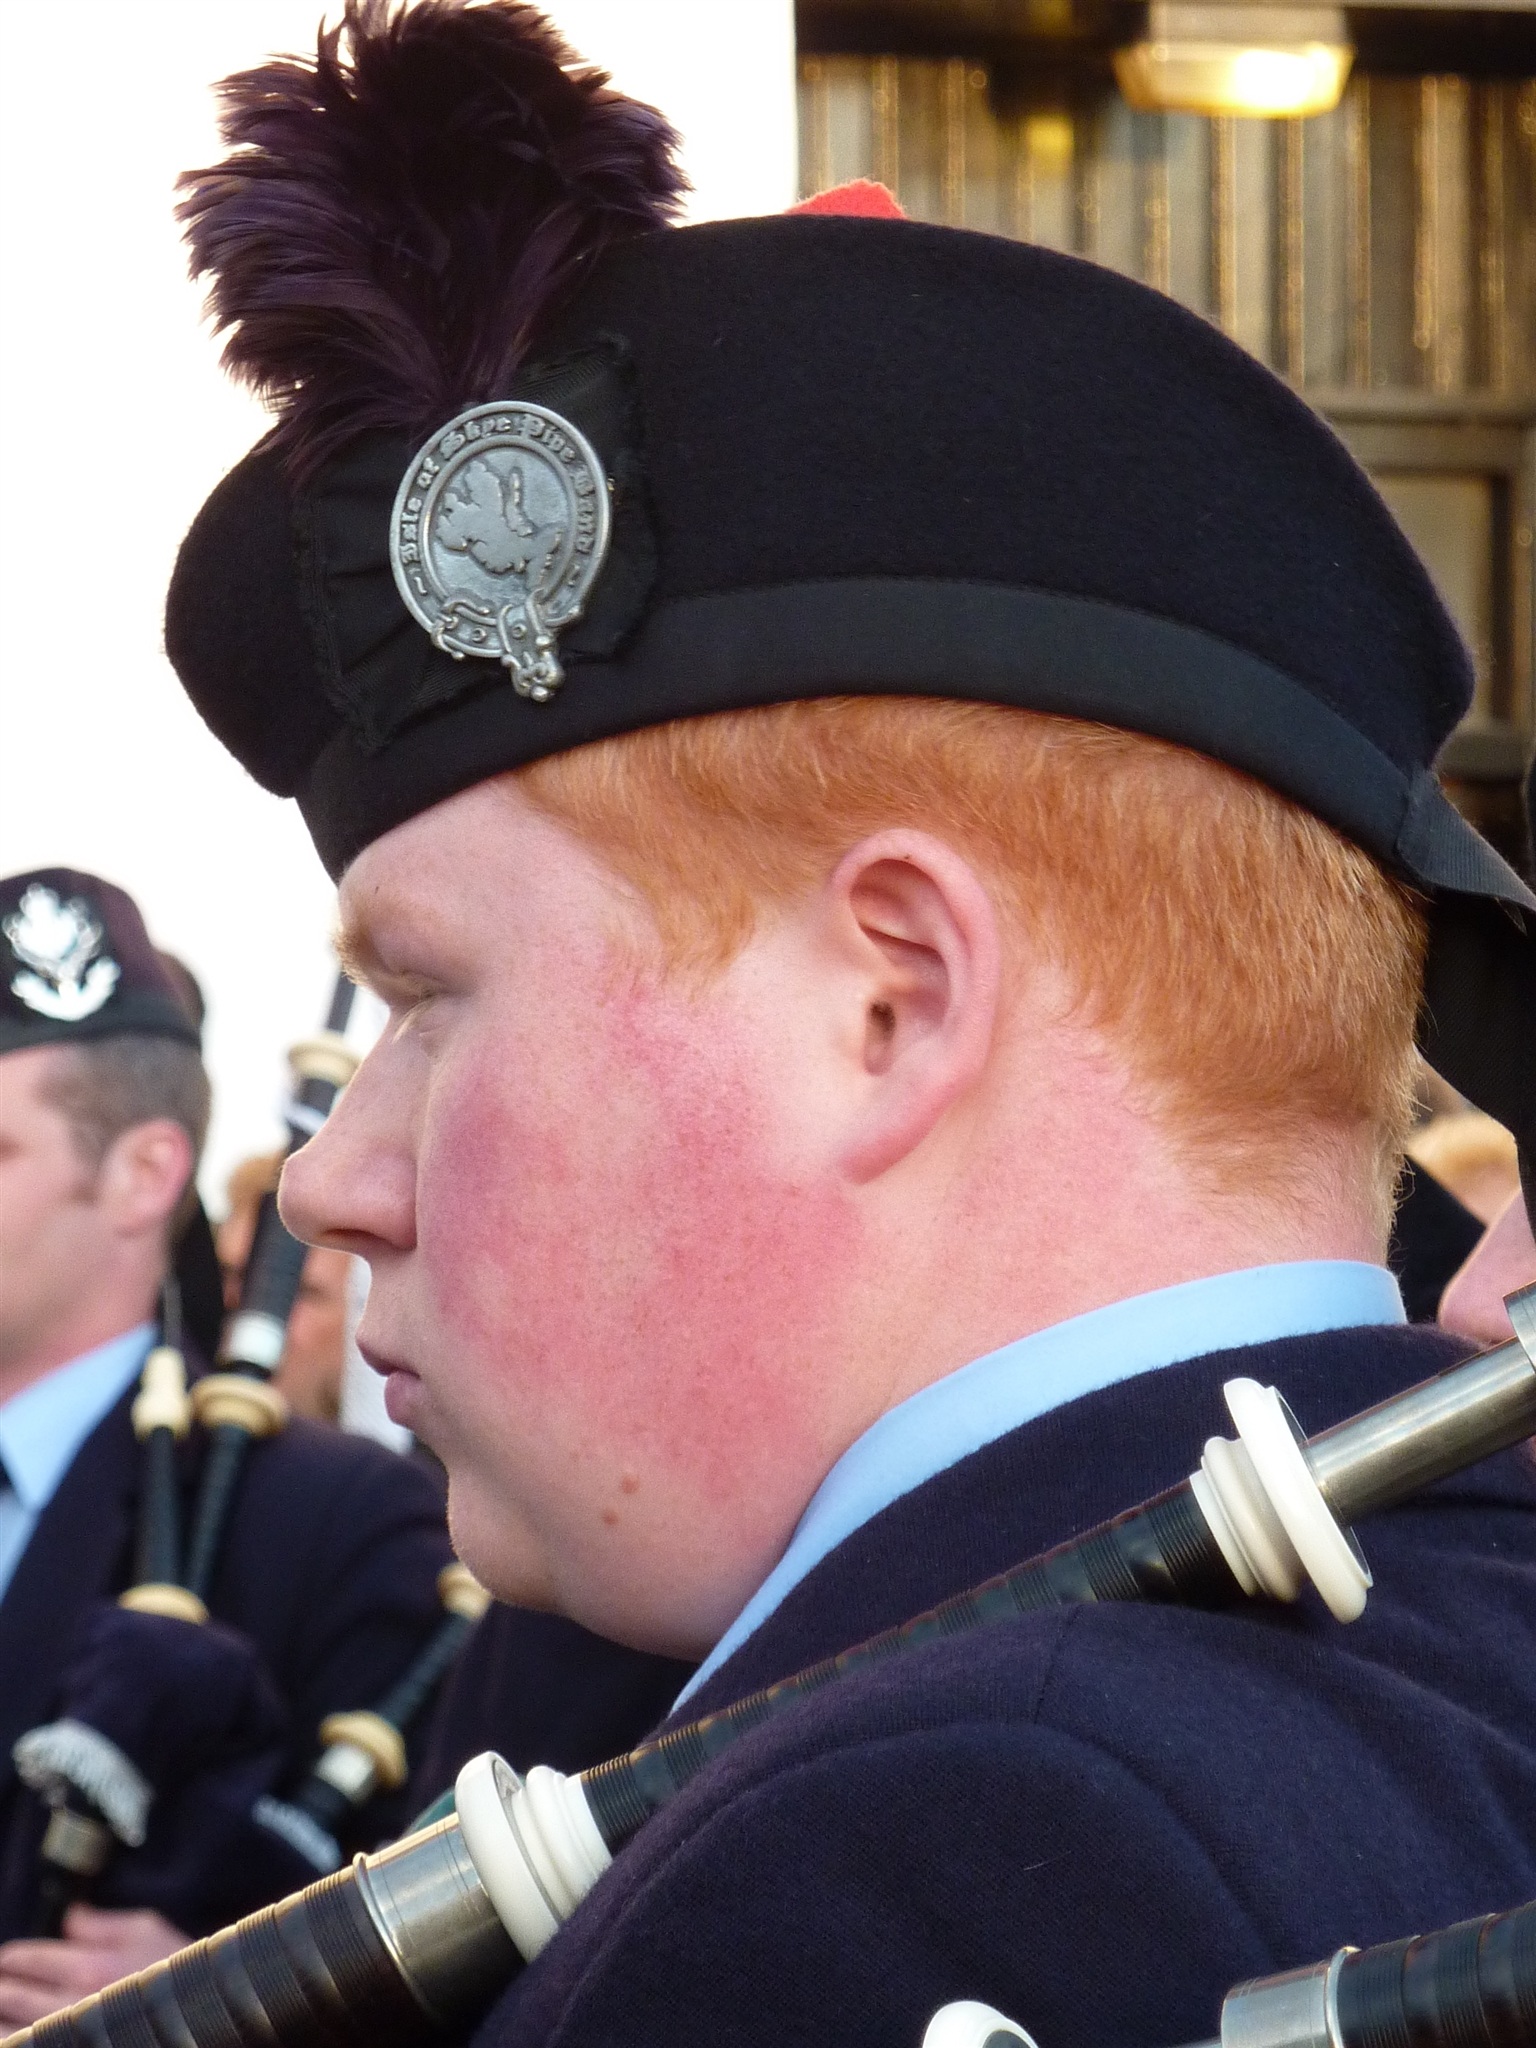
person, hair, human, musician, clothing, headgear, hairstyle, red hair, cap, bagpipes, jock, thick head